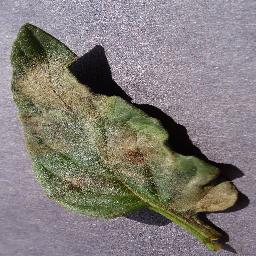
Label: Tomato___Late_blight